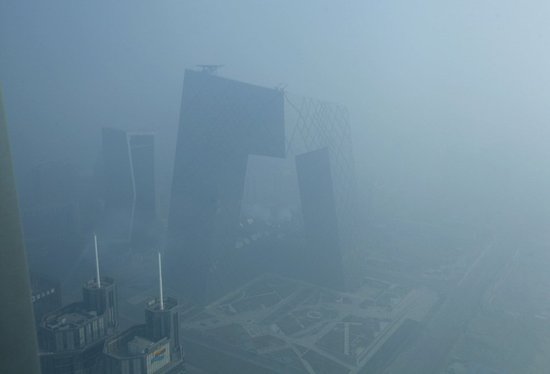
Weather: foggy or hazy